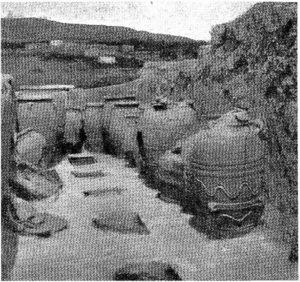
cnosse (knossos), un magasin à amphores